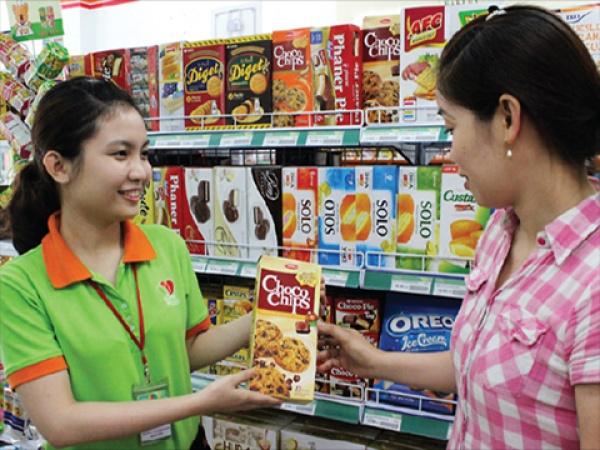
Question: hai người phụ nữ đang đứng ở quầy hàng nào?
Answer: quầy hàng bán bánh